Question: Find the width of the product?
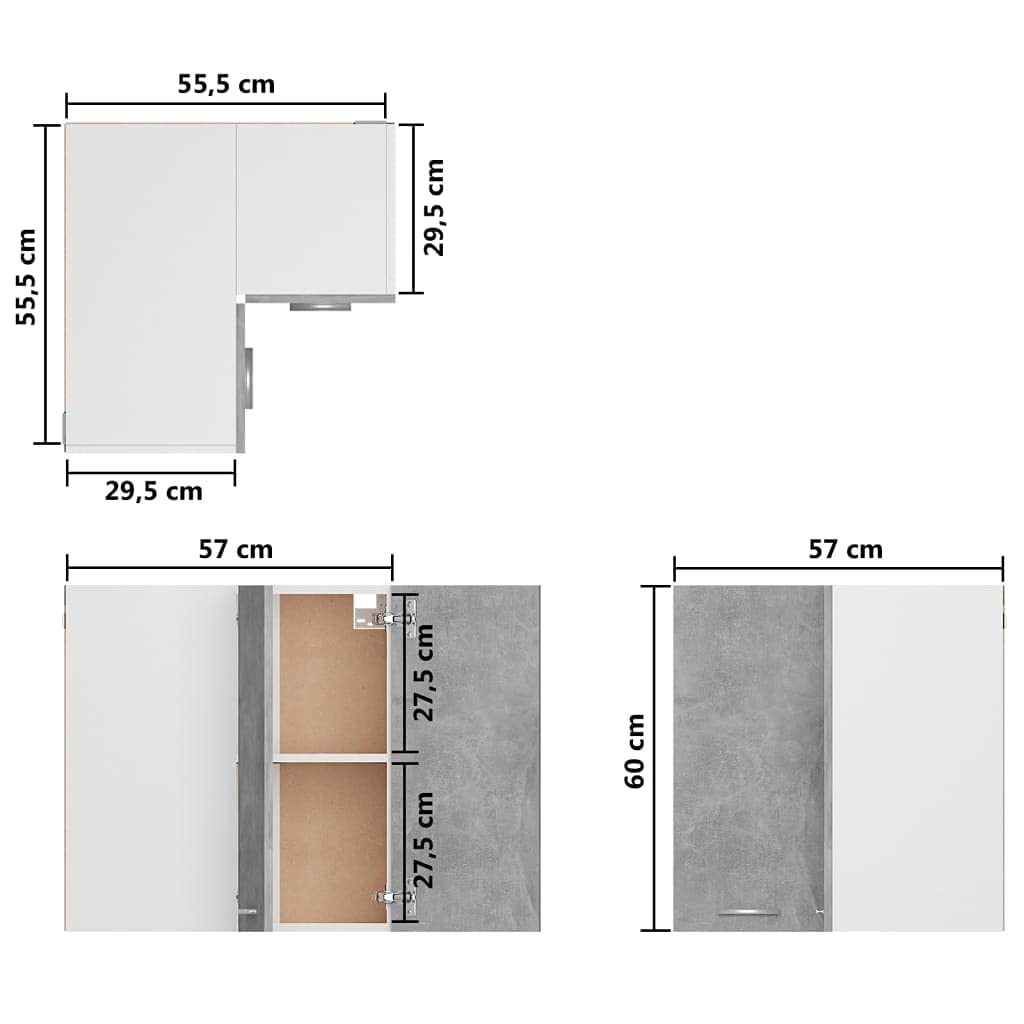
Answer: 55.5 centimetre